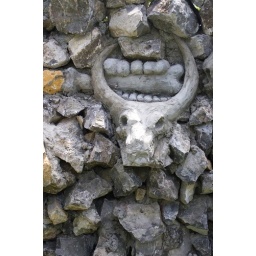
Relief in the wall at the Battambang killing fields monument near Wat Samrang Knong